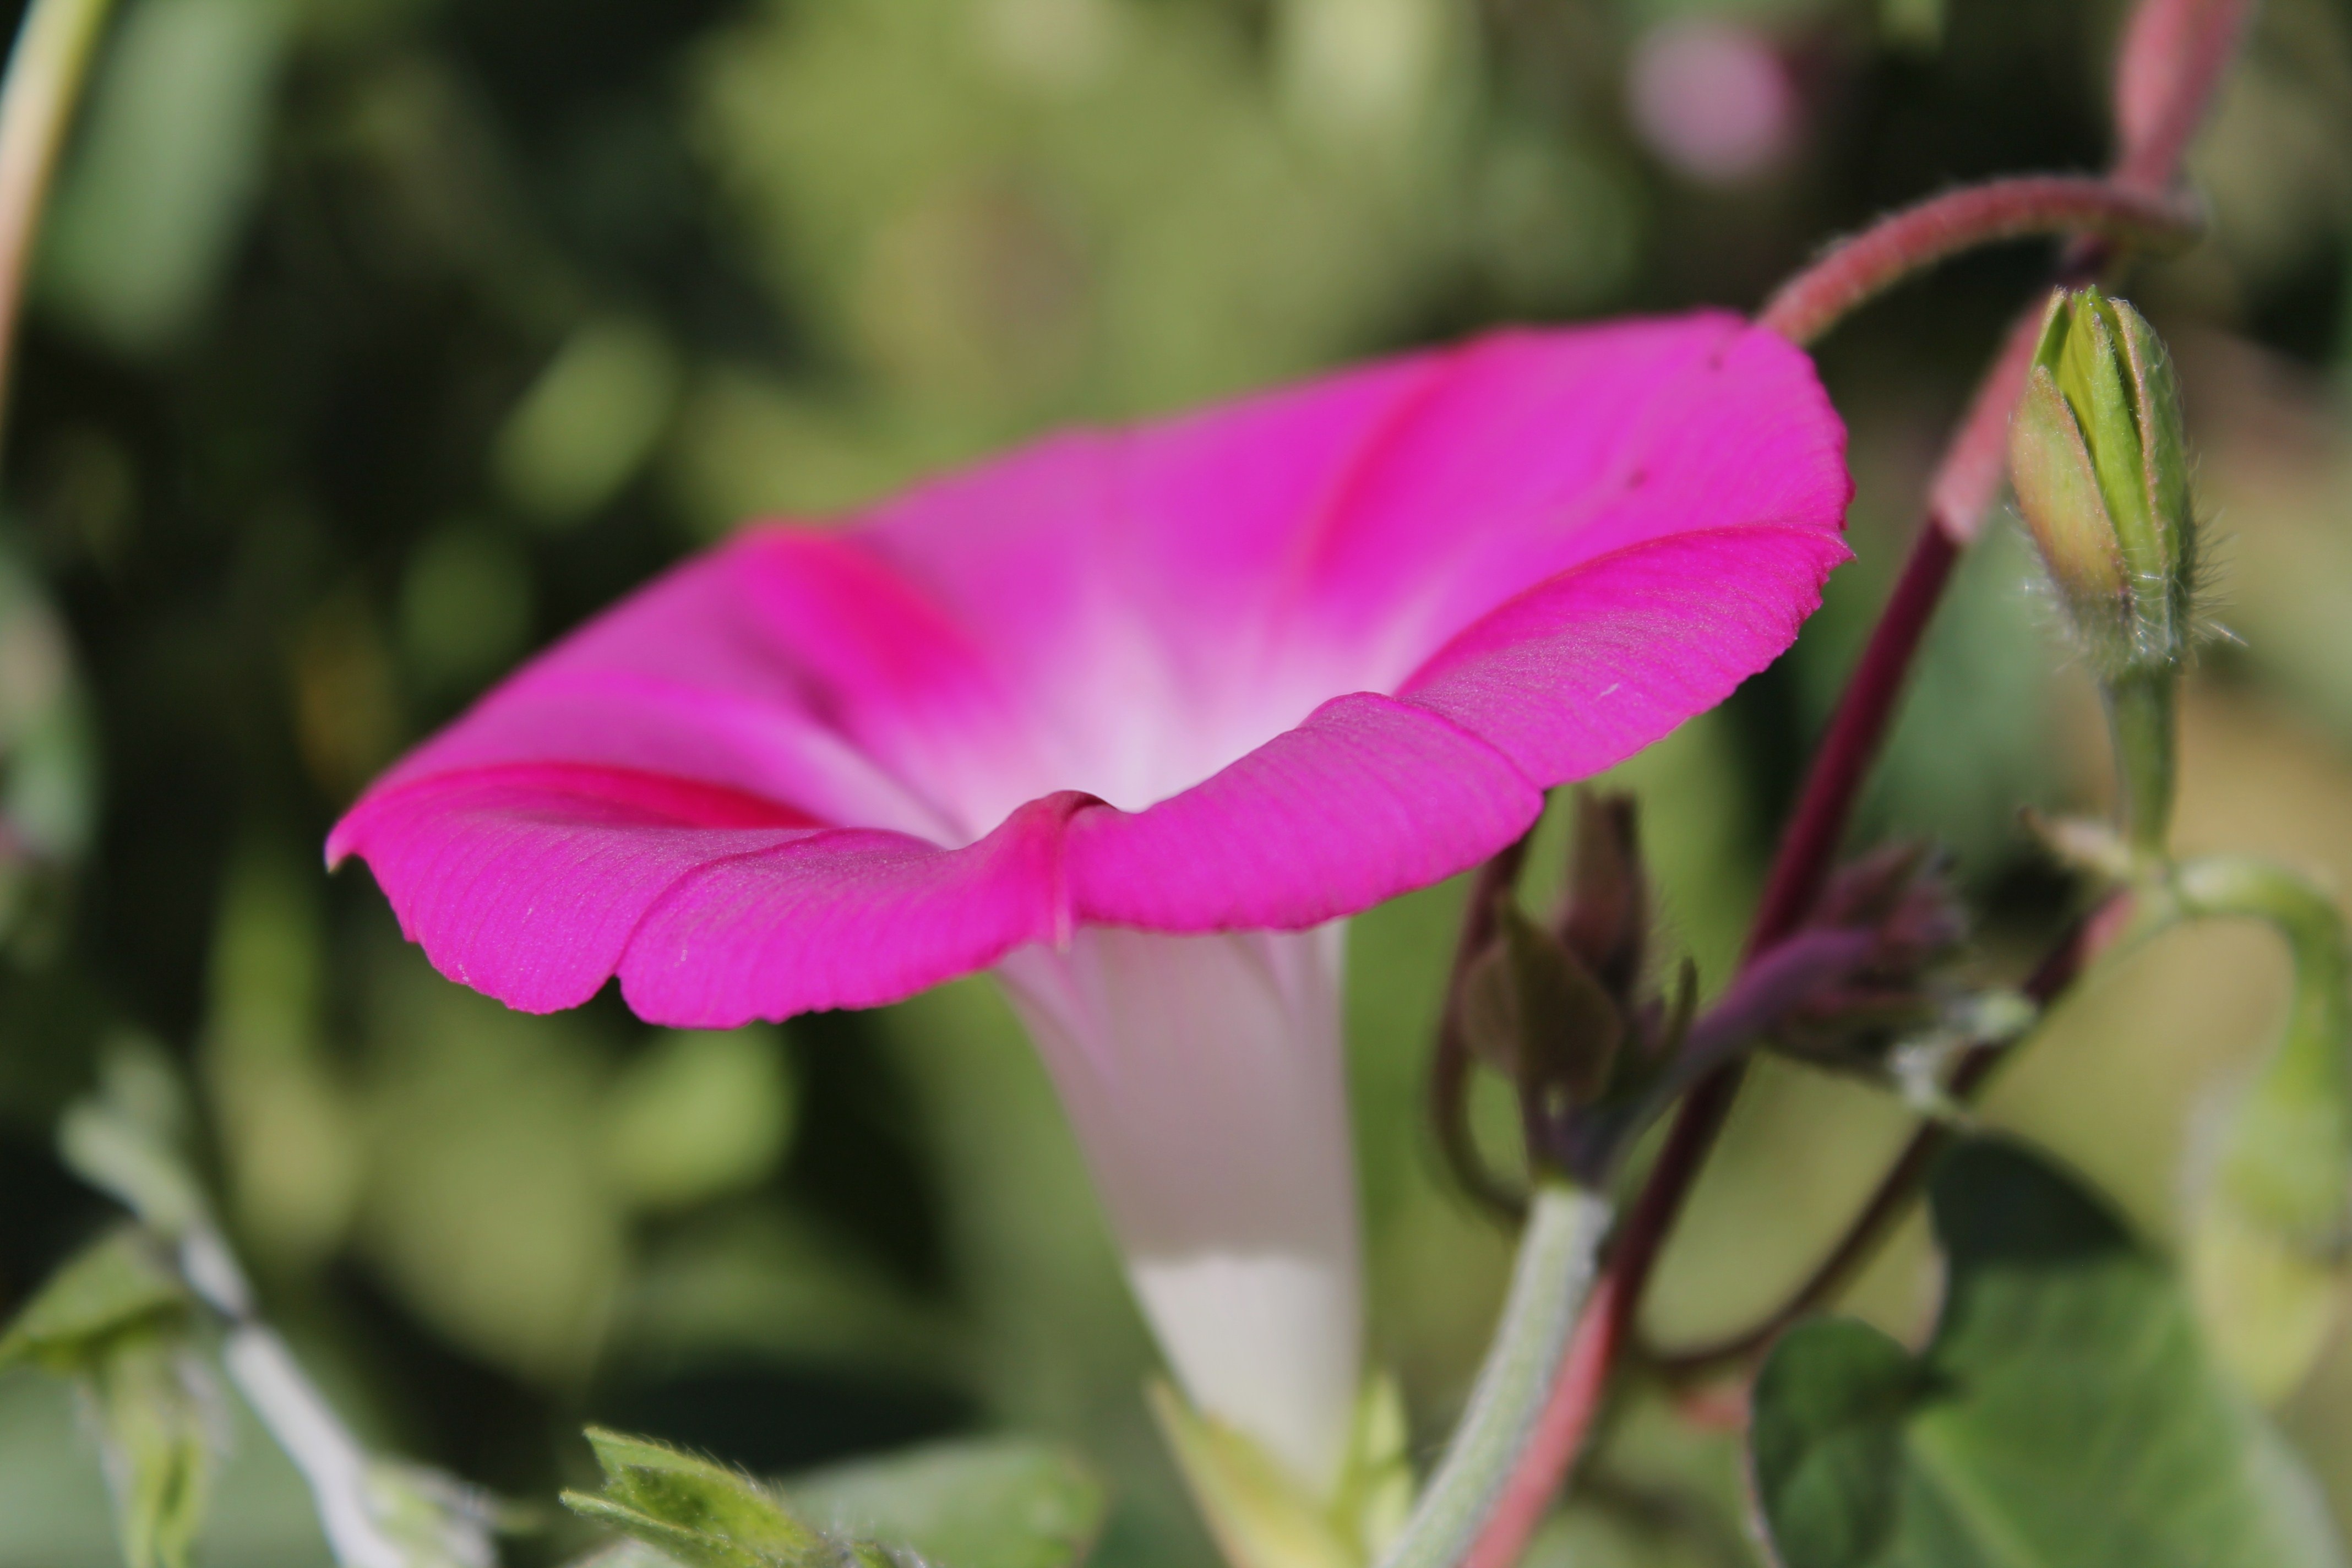
nature, blossom, growth, plant, leaf, flower, purple, petal, bloom, summer, floral, color, fresh, botany, colorful, garden, pink, flora, botanical, wildflower, outdoors, gardening, vivid, bright, petunia, flower garden, purple flower, pink flower, macro photography, flowering plant, landscape garden, flower bulb, annual plant, land plant